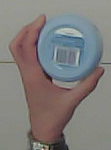
Product: nivea_baby